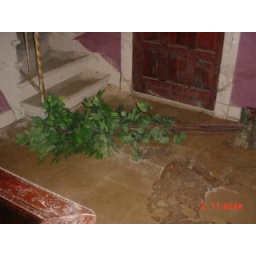
Again, real marble floors in the foyer. This marble was actually white with streaks of pink and cream.